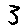
Label: 3